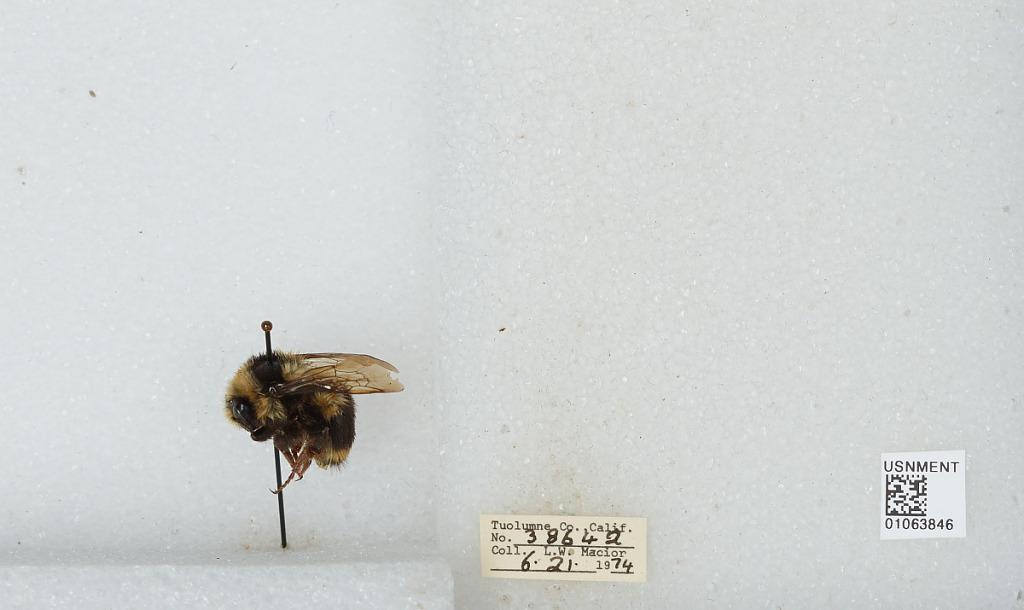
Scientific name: Bombus bifarius nearcticus
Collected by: L. Macior
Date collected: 1974-6-21
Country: United States
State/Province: California
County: Tuolumne
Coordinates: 38.02, -119.94